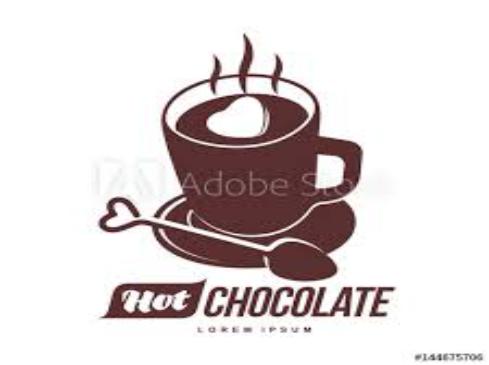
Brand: Hot chocolate
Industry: Food